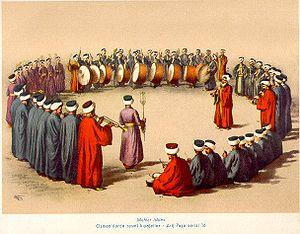
La musique turque est à l'image de sa composition ethnique, de sa situation géographique et de son histoire. Si la musique turque désigne avant tout la musique faite en Turquie par des Turcs, elle ne se résume pas à cette définition, car il y a une diaspora turque, il y a des ethnies non turques en Turquie, et la musique turque a été jouée longtemps dans des pays autres que la Turquie, du fait de l’Empire ottoman.